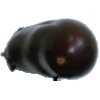
Label: eggplant